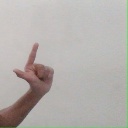
अक्षर: ल